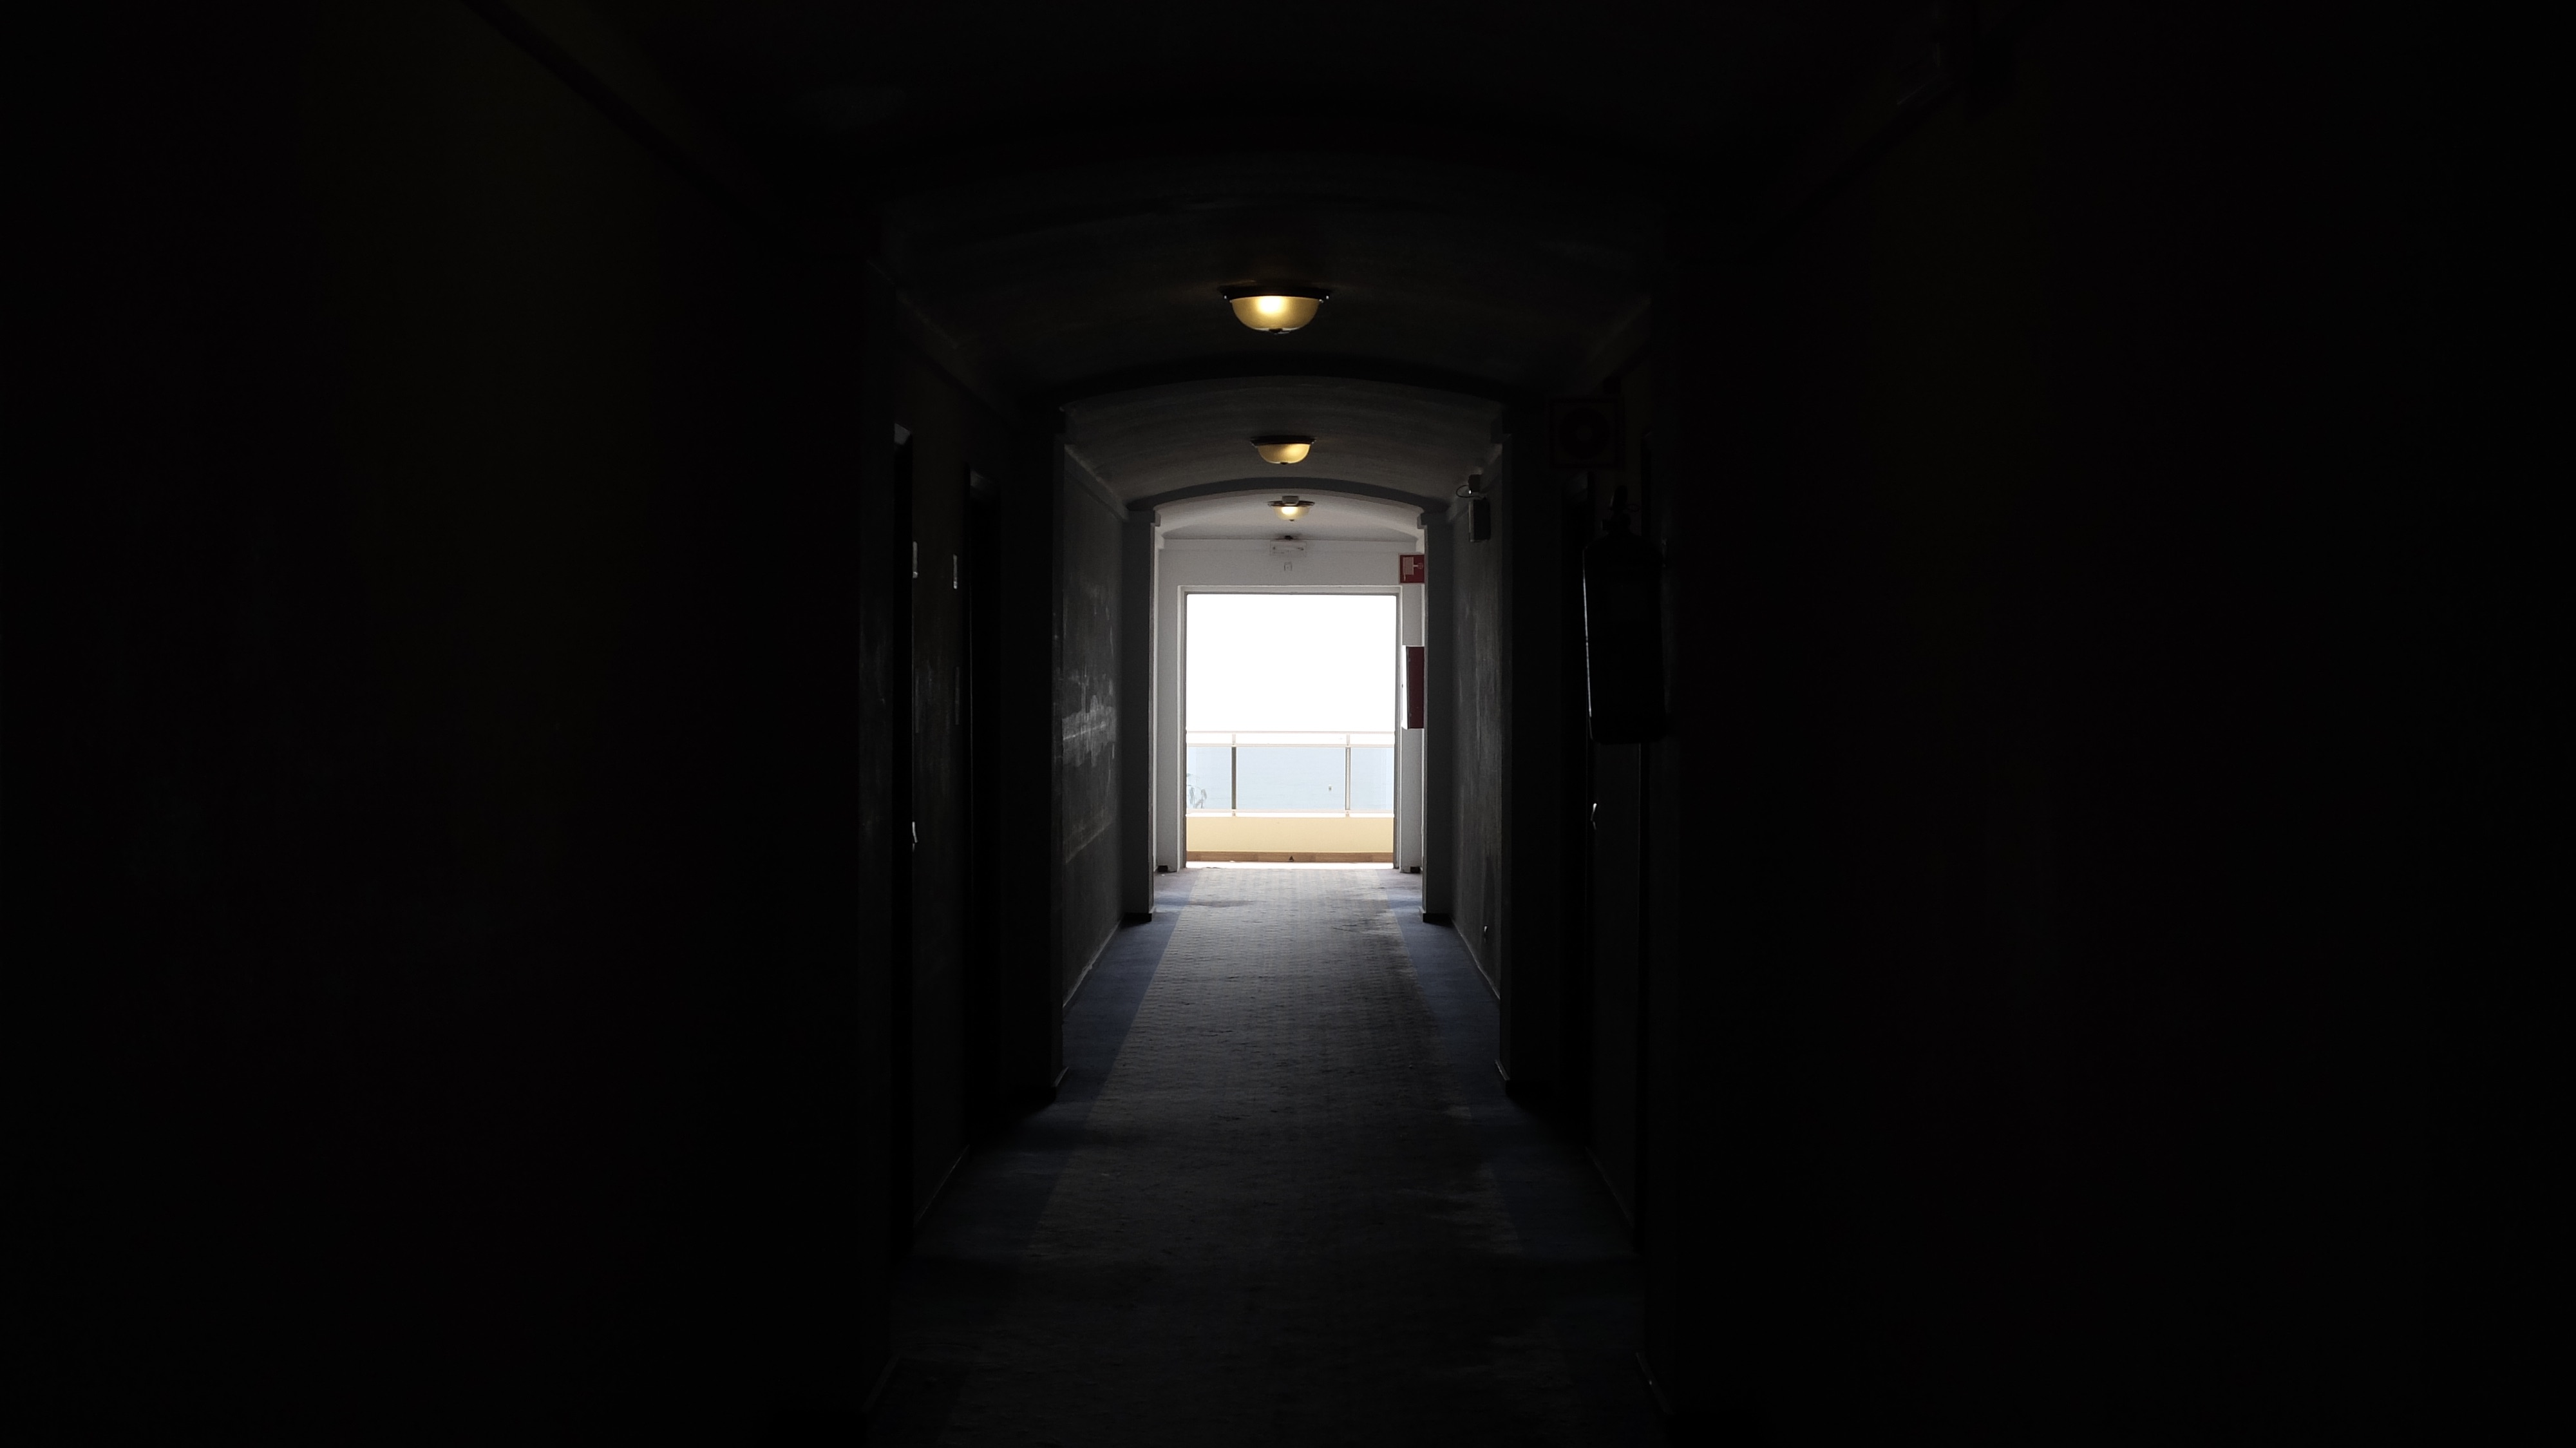
light, night, subway, hall, darkness, black, symmetry